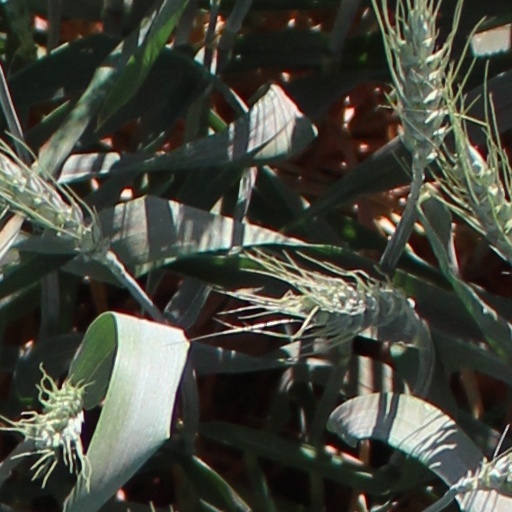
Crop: wheat